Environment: real
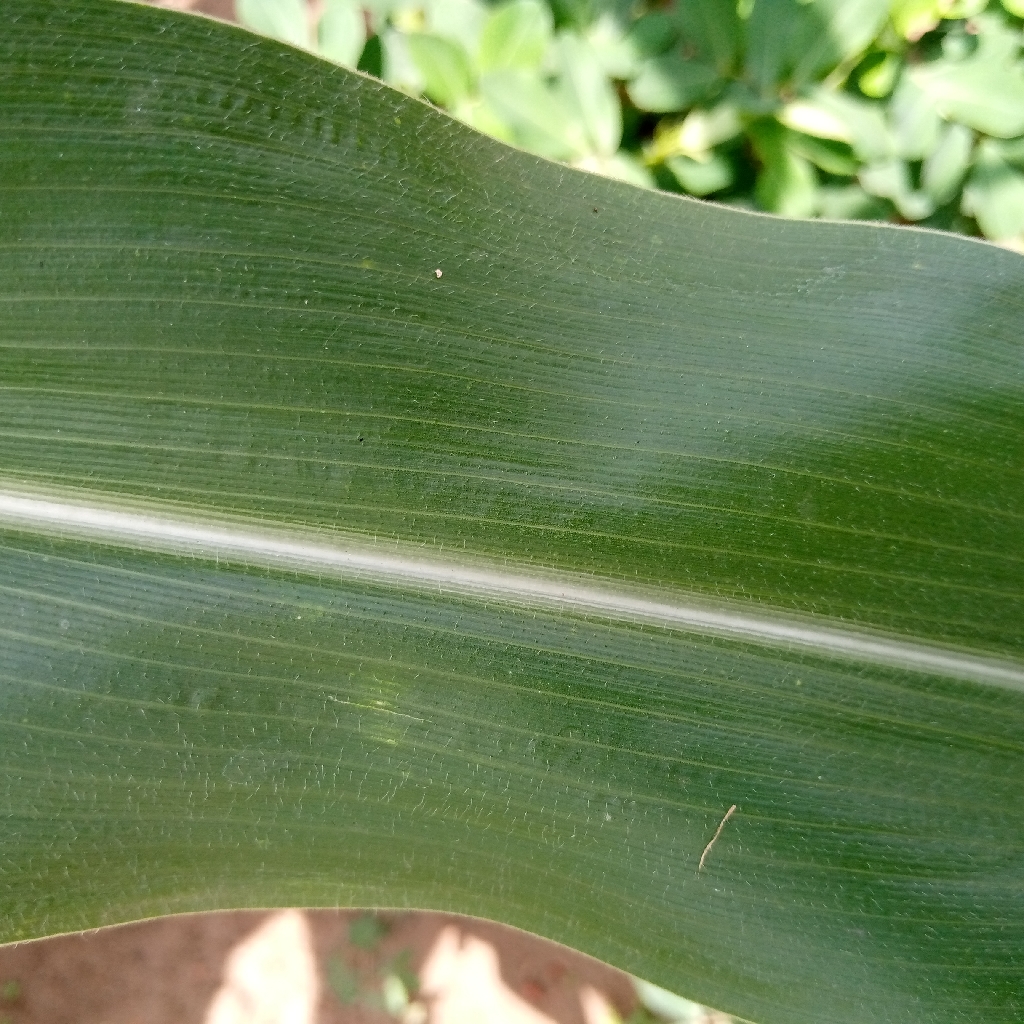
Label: healthy